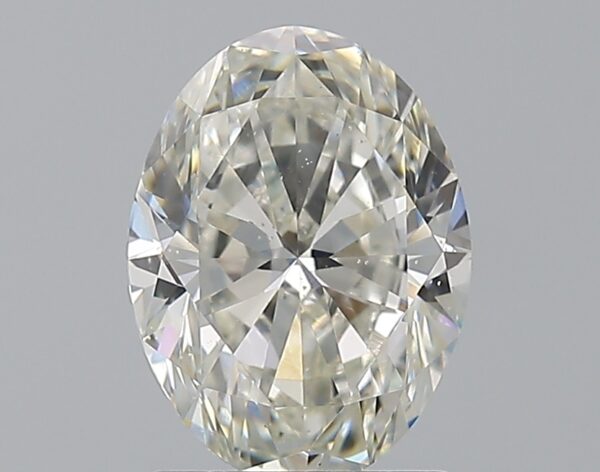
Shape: oval
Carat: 1.7
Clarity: SI1
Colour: H
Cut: VG
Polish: EX
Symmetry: VG
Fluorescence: ST
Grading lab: GIA
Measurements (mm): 8.94 x 6.67 x 4.21